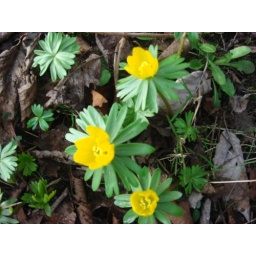
Nice little yellow flowers on the footpath by the burn